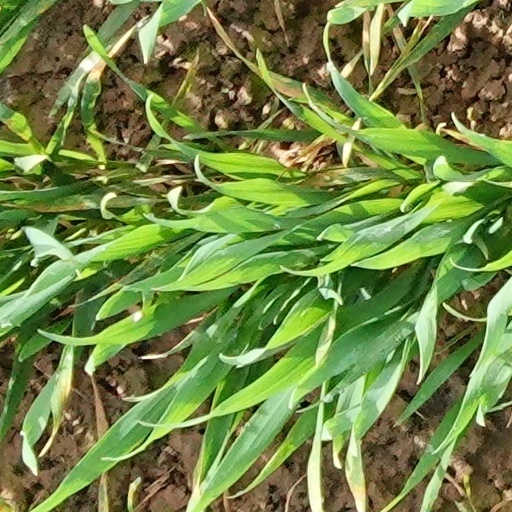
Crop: wheat